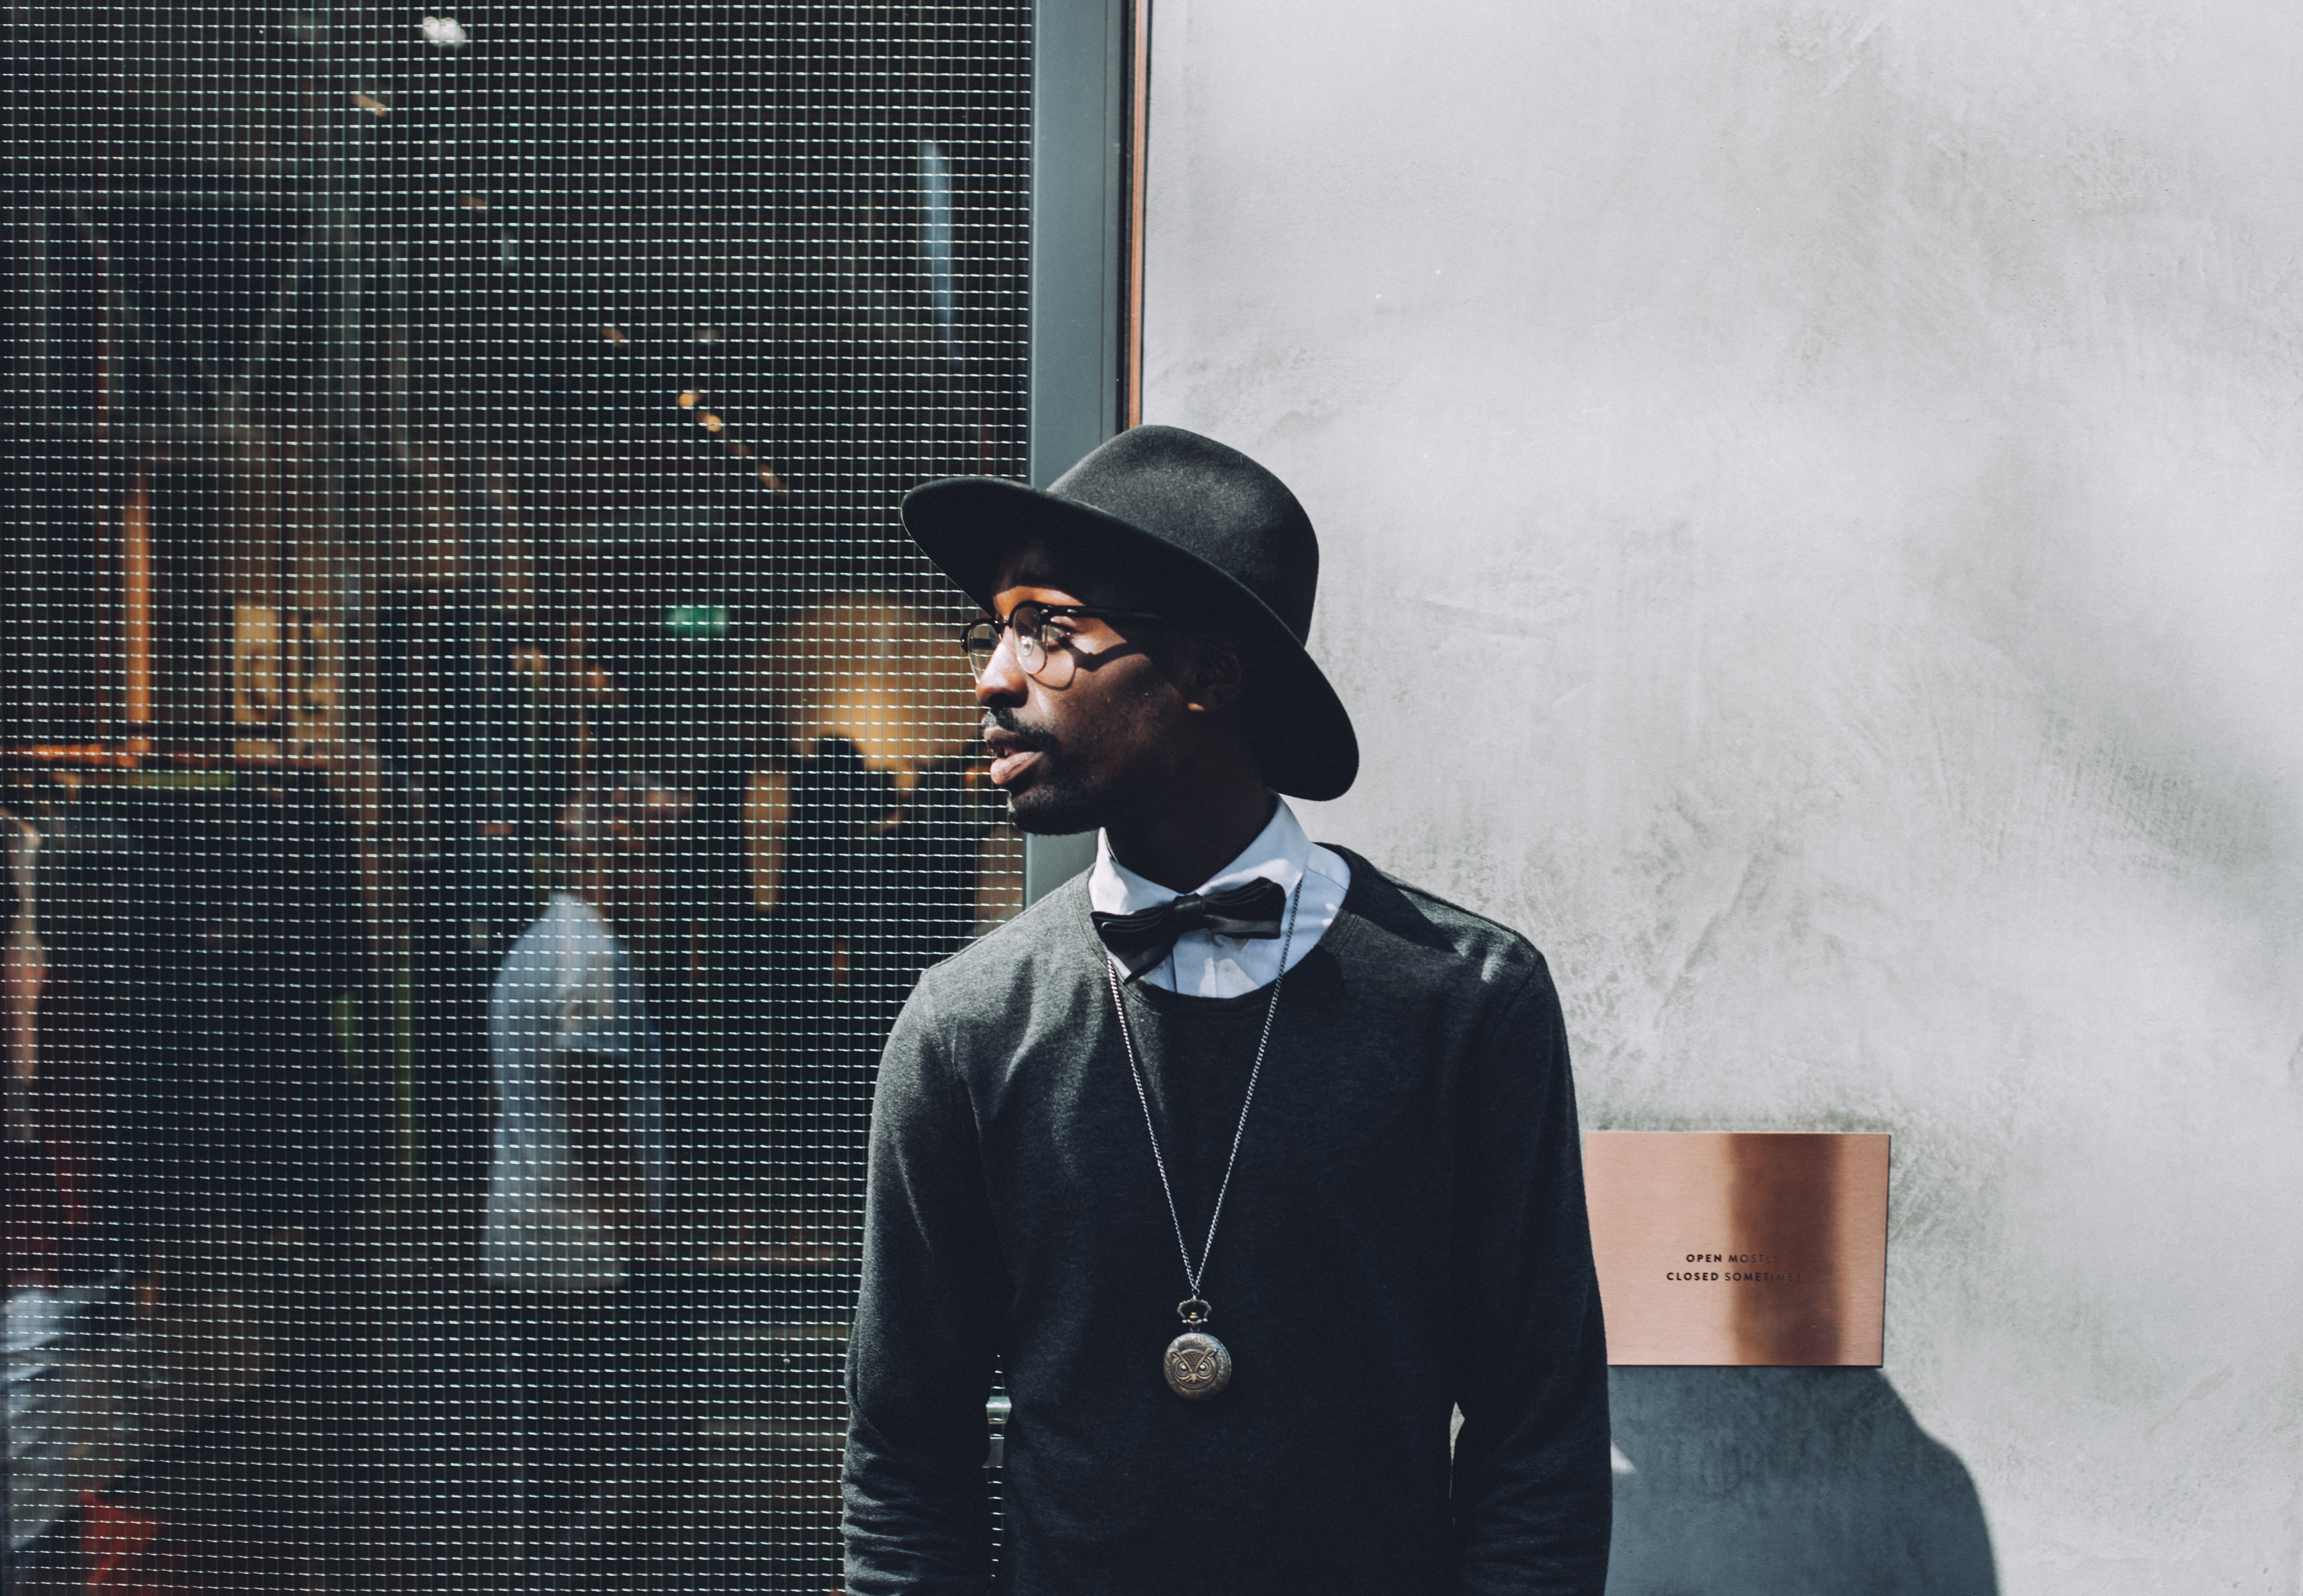
man, glass, guy, color, hat, black, bow tie, photograph